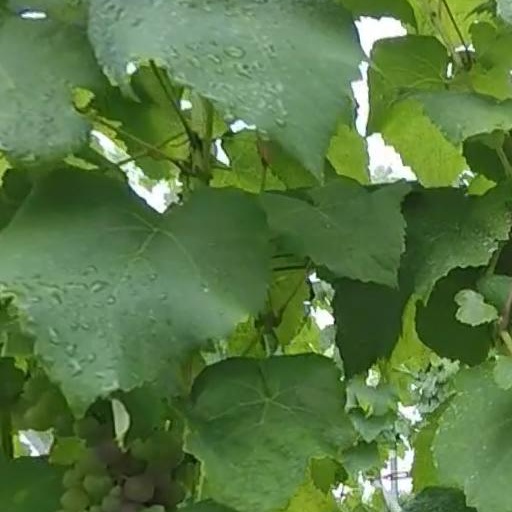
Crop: grape